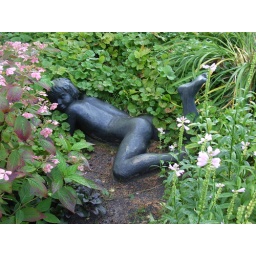
sweet dreams in the flower bed